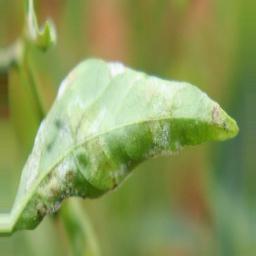
Label: powdery mildew